Alexander Farquharson

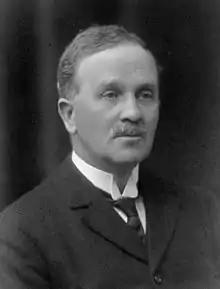
Alexander Charles Farquharson in 1919

Alexander Charles Farquharson (15 March 1864 – 27 May 1951) was a Scottish doctor, barrister, soldier and Liberal Party politician.